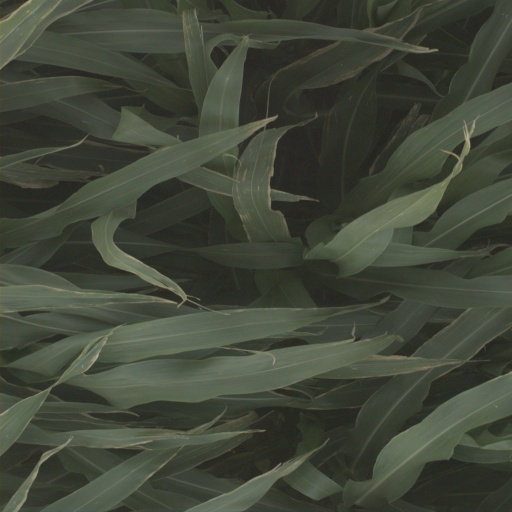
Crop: sorghum